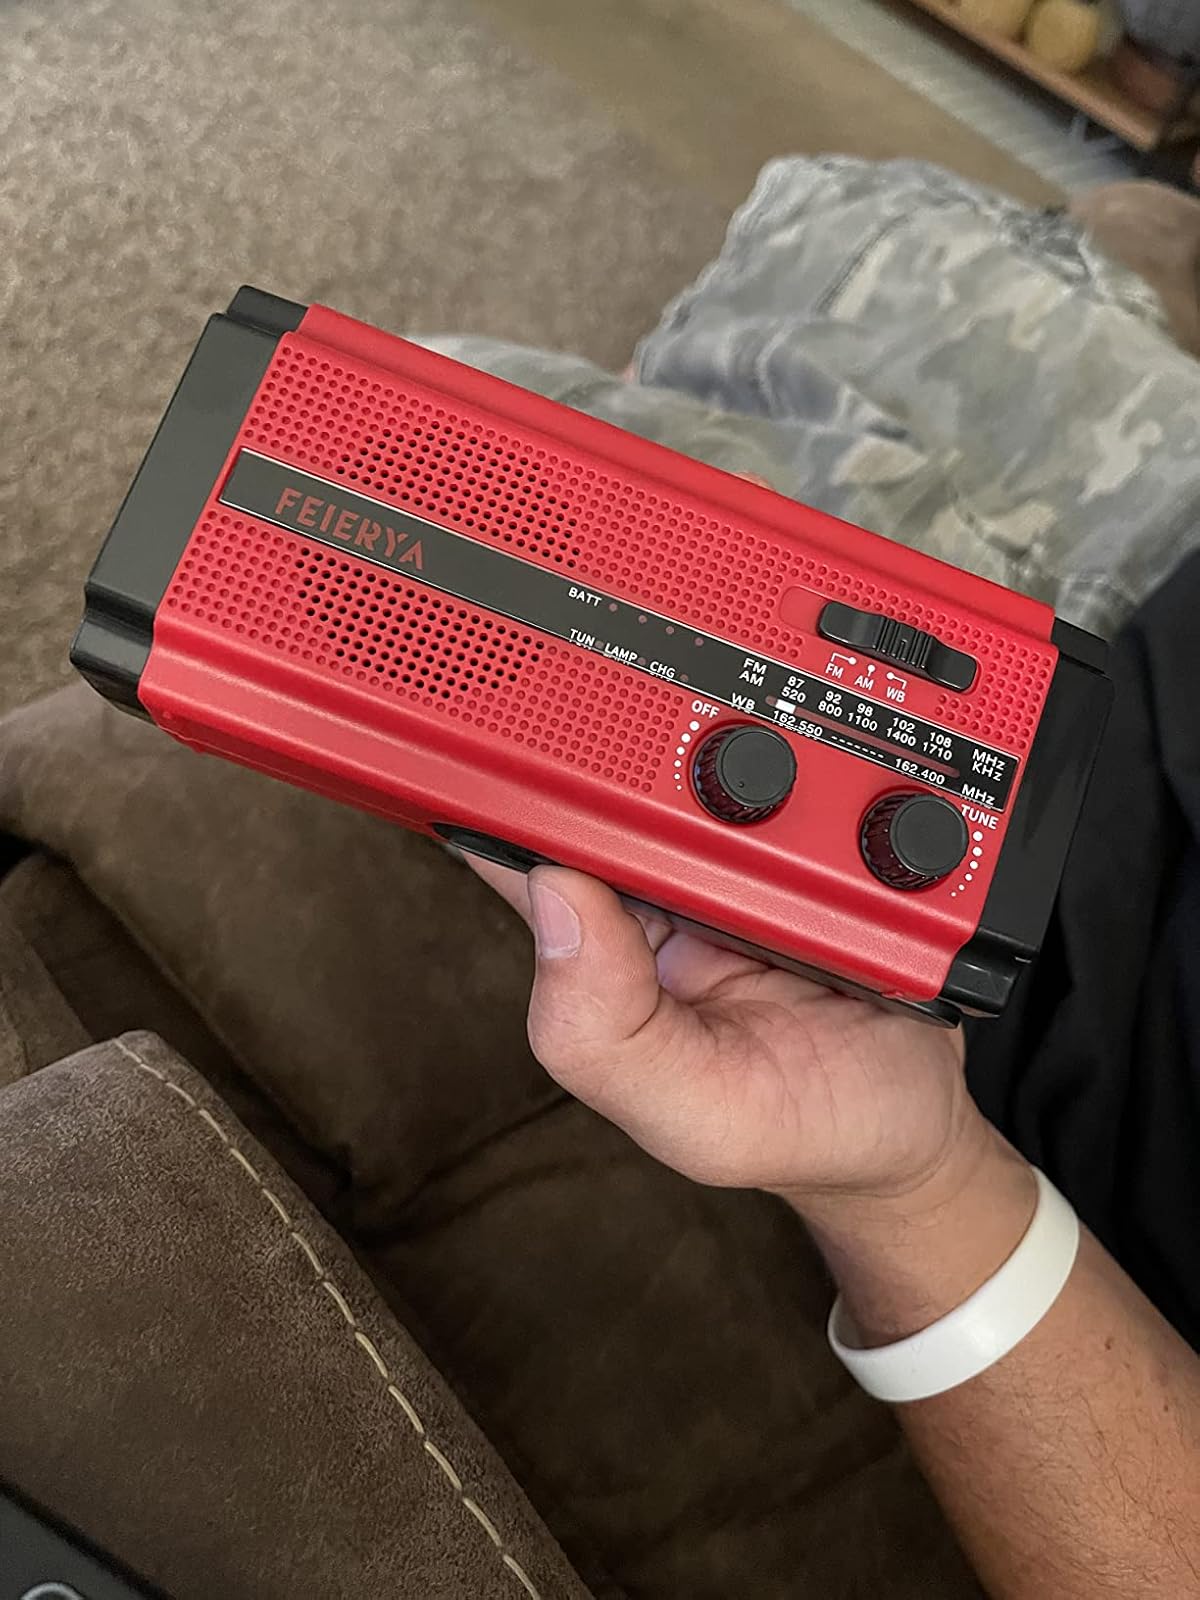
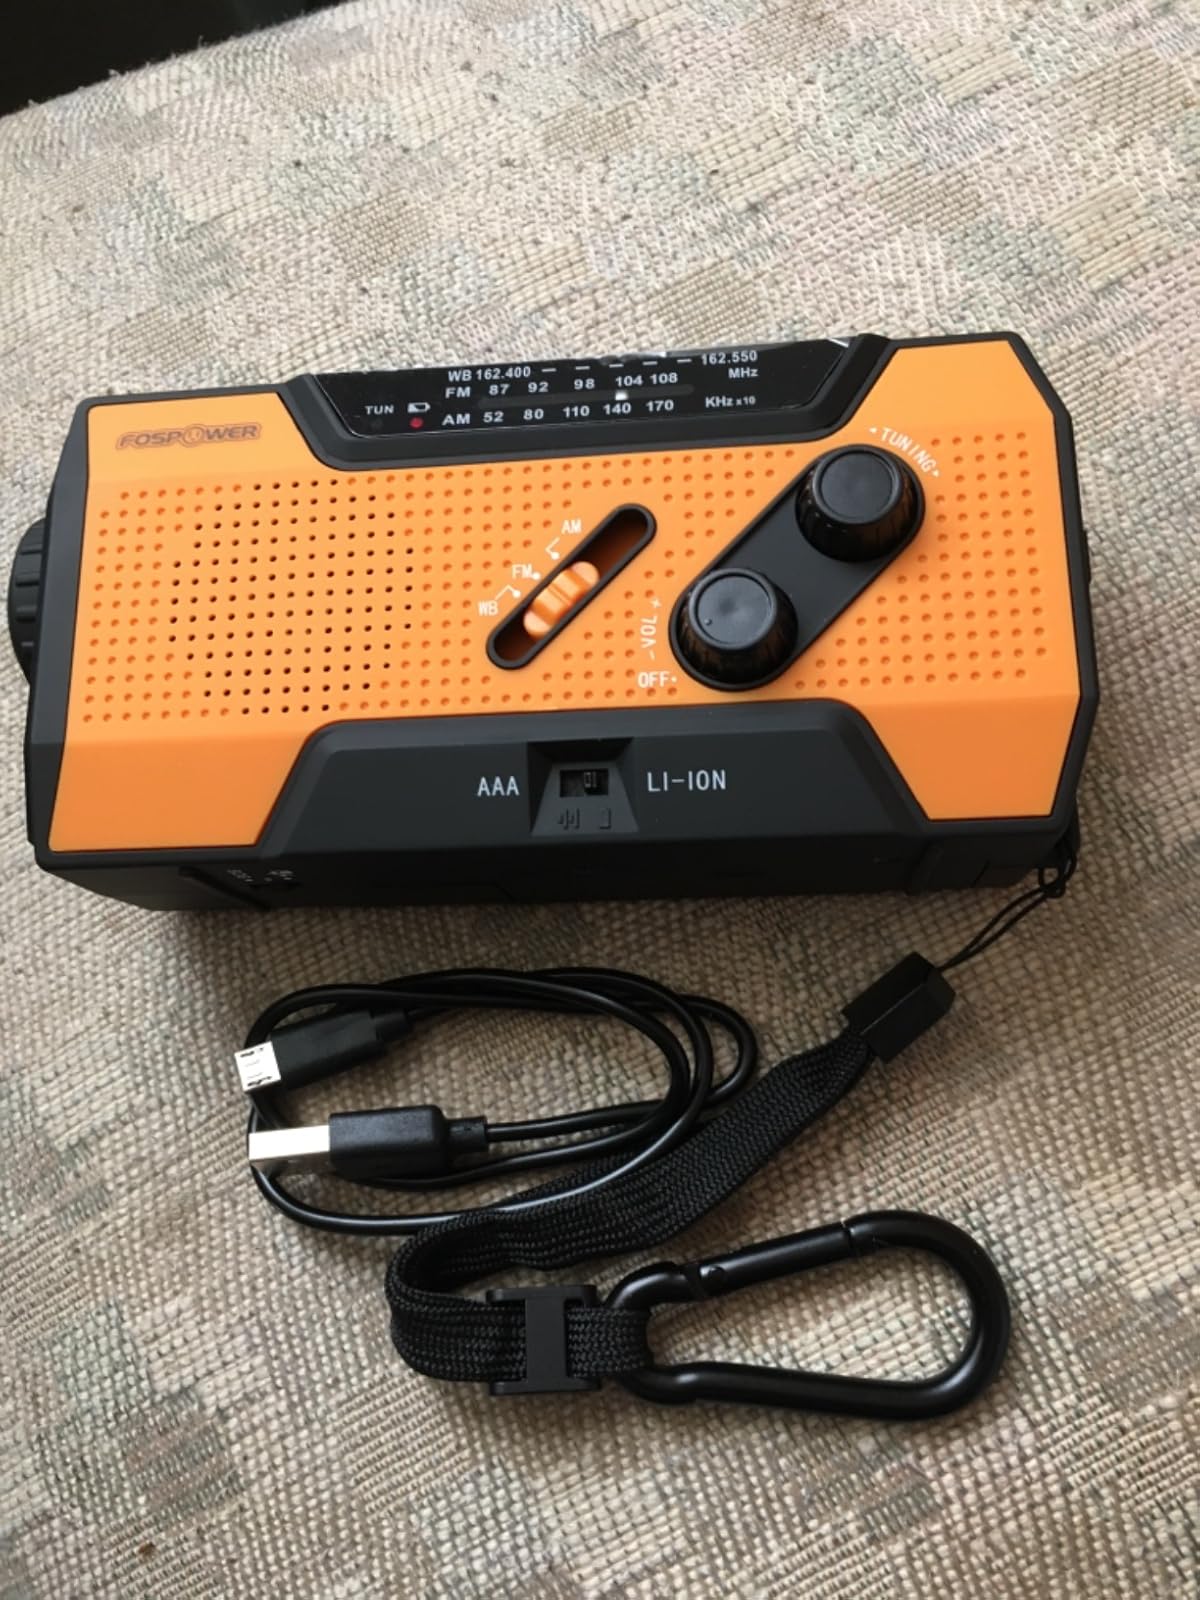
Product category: radio
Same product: no